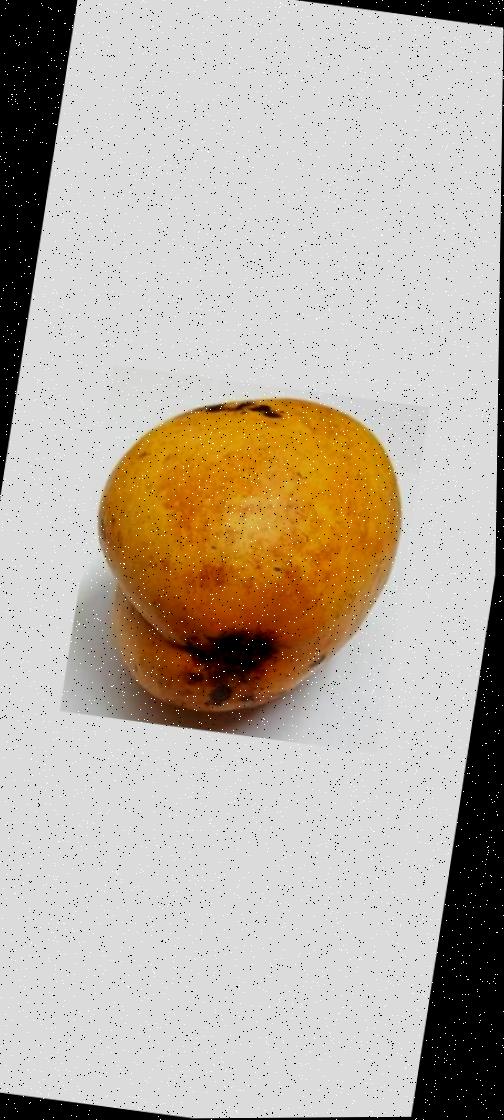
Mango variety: Bari-11